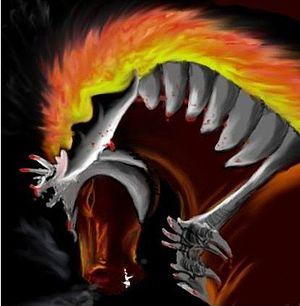
Un Nightmare
La Nightmare, en français jument de la nuit, cheval de cauchemar ou encore destrier infernal, est une créature fantastique issue de la longue tradition du cheval noir psychopompe, diabolisé au Moyen Âge pour devenir une créature maléfique associée aux cauchemars. Le jeu de rôle Donjons et Dragons lui donne sa forme moderne, celle d'une jument maléfique de couleur noire, représentée avec une crinière et une queue en flammes. Son nom est en fait un jeu de mot réalisé avec les mots anglais night et mare.